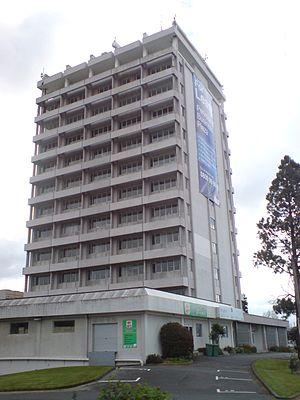
Penrose est une banlieue industrielle de la cité d’Auckland, située dans l’île du Nord de la Nouvelle-Zélande.